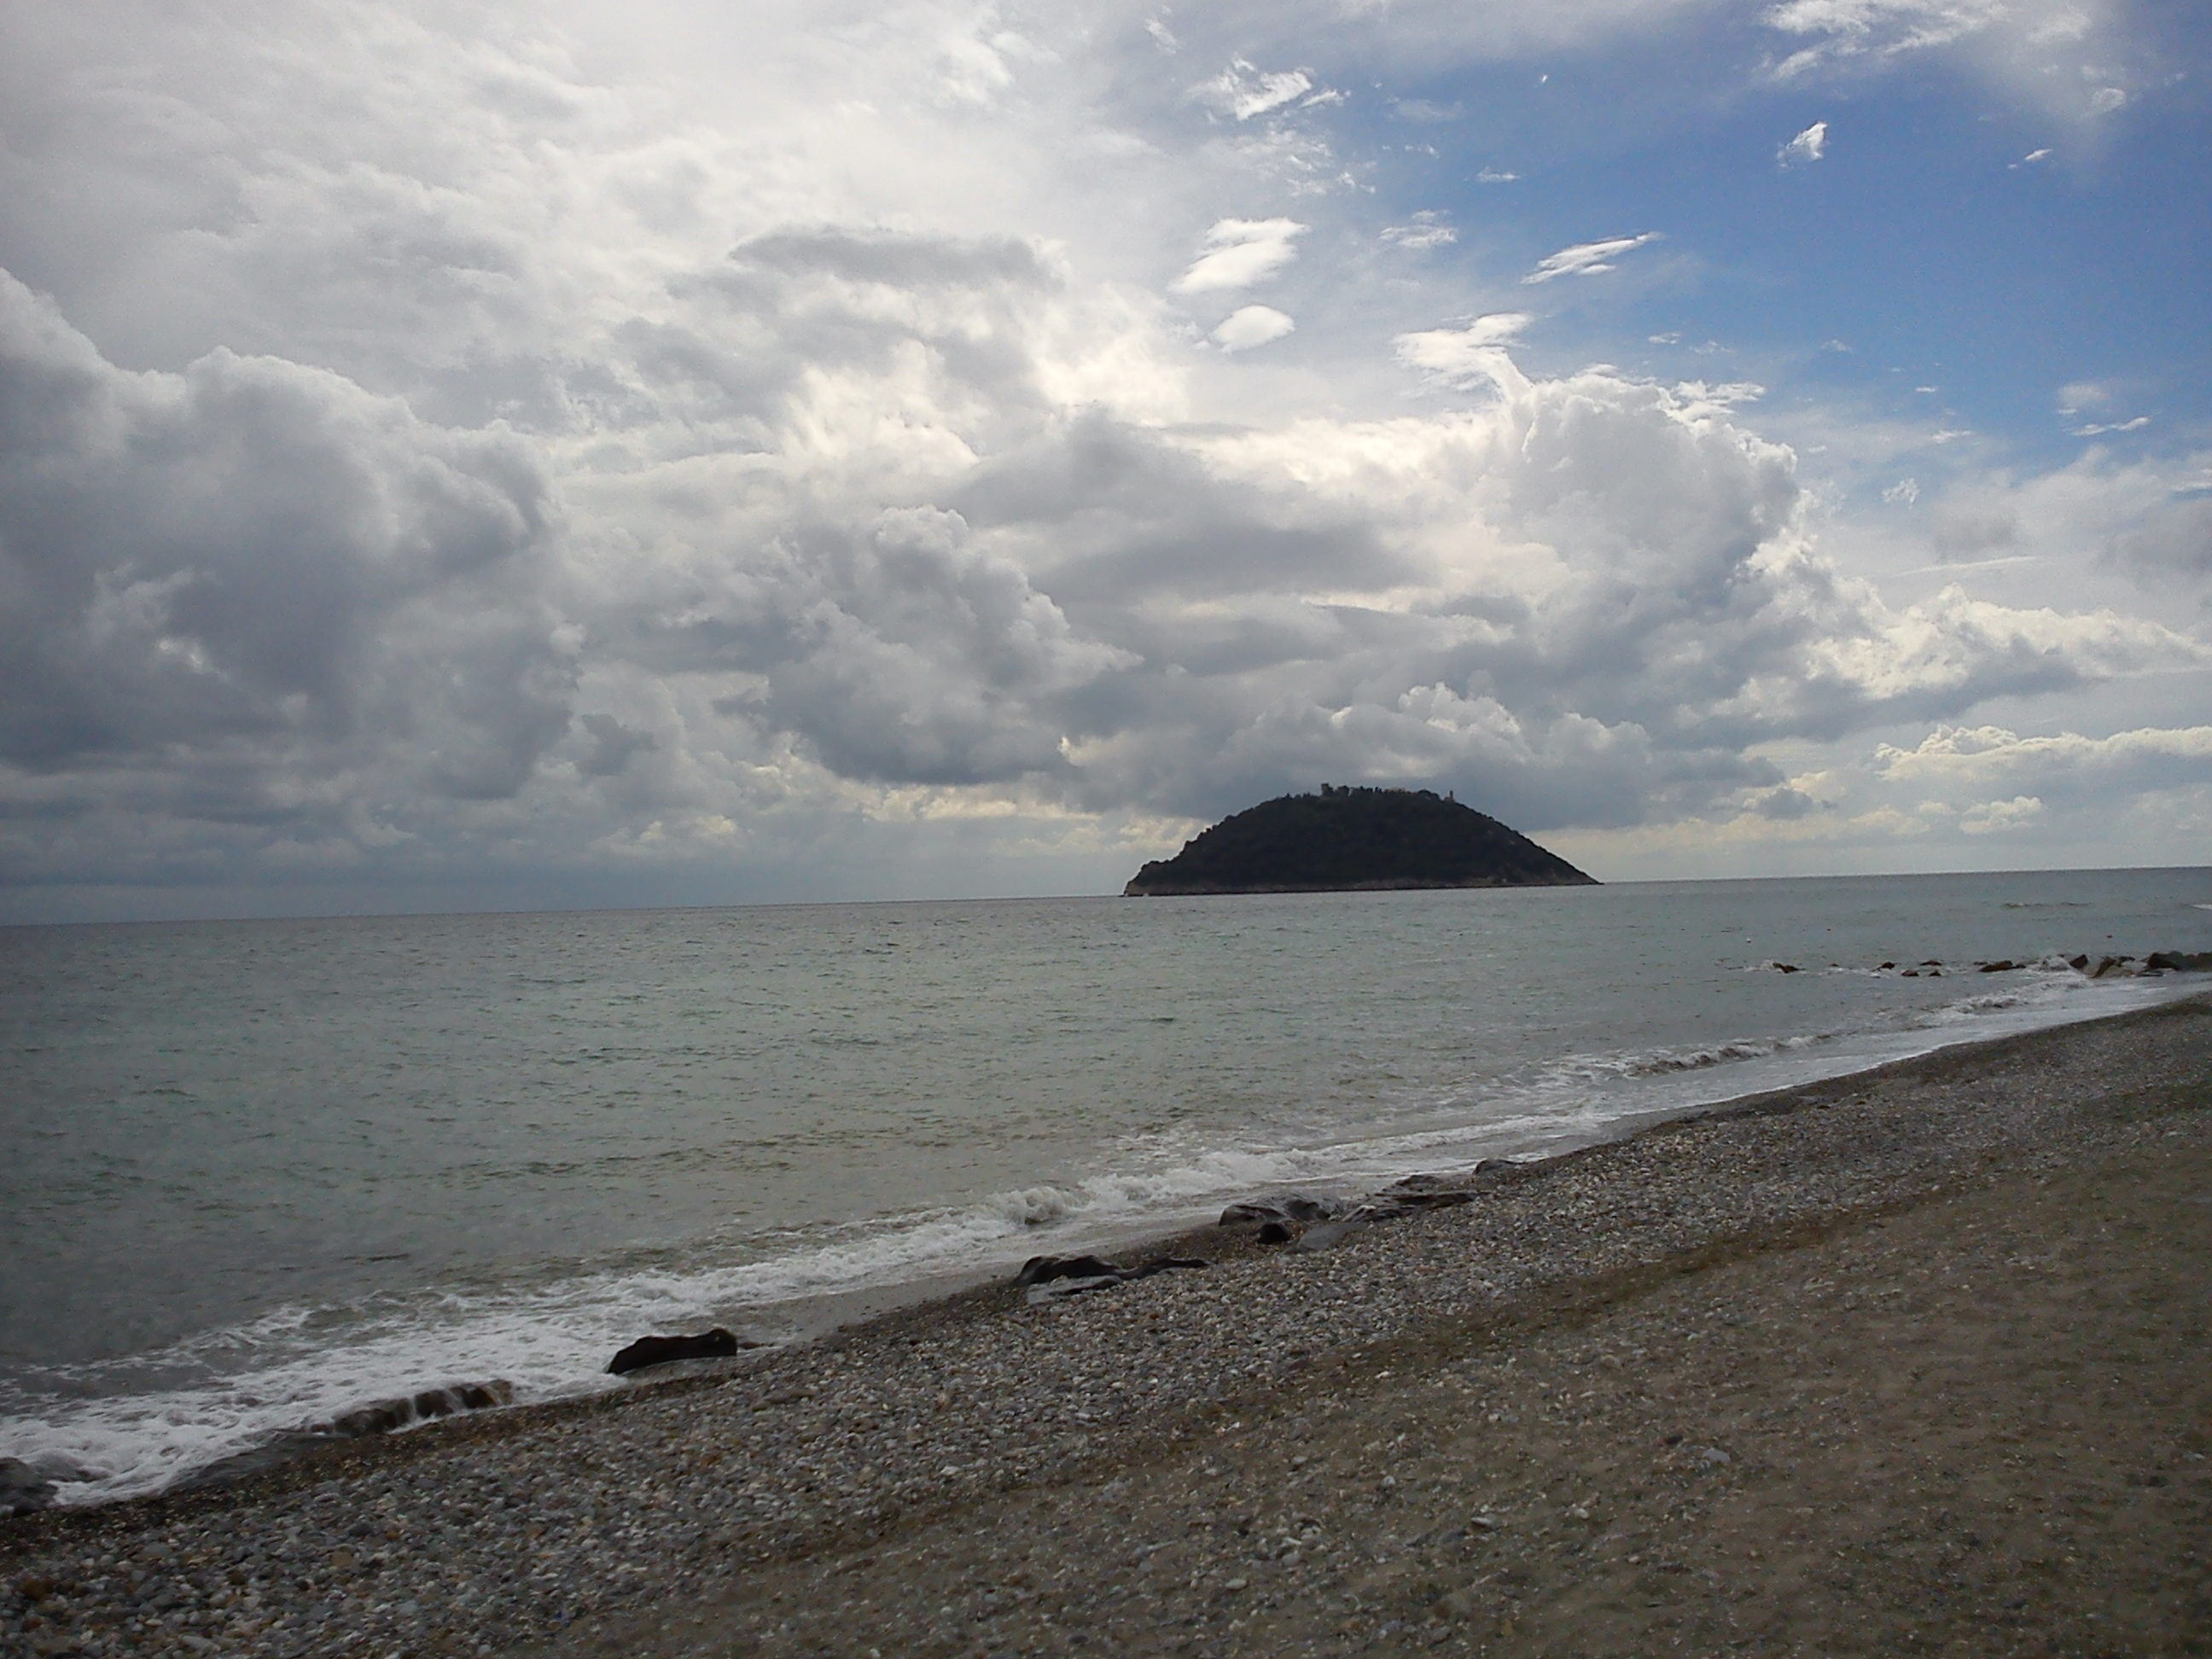
beach, landscape, sea, coast, sand, rock, ocean, horizon, cloud, sky, sunlight, shore, wave, atmosphere, dusk, tranquility, bay, island, body of water, clouds, cape, meteorological phenomenon, background clouds, wind wave, gallinara